1943 World Series

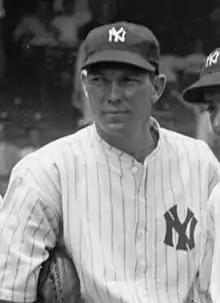
Bill Dickey

Murry Dickson, who helped close the door for the Cardinals by allowing no hits while on the mound, was on a ten-day pass from the United States Army. Spud Chandler won his second complete game of the series, shutting out the Cardinals despite allowing 10 hits and two walks. Bill Dickey provided the game's only runs on a home run in the sixth after a two-out walk by Mort Cooper.